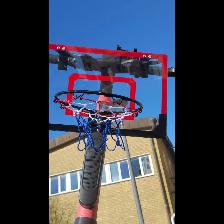
Label: NonHuman